Dietary biology of the tawny owl

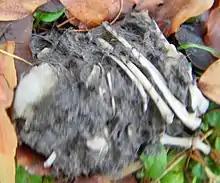
A partially dissected pellet of a tawny owl.

The tawny owl ("Strix aluco") is an opportunistic and generalized predator. Peak hunting activity tends to occur largely between dusk to midnight, with owls often following an erratic hunting pattern, perhaps to sites where previous hunts were successful. When feeding young, hunting may need to be prolonged into daylight in the early morning. Based on hand-reared young owls that re-released into the wild, hunting behaviour is quite innate rather than learned. Normally this owl hunts from a perch. Perching bouts usually last from about 8 to 14 minutes depending largely on habitat. Tawny owl's hunting from a perch or pole can recall a buzzard and the two take similar prey sizes as well. However, high initial speed and maneuvering among trees and bushes with great dexterity may allow it to surprise relatively large prey, more like a goshawk. The tawny owl is capable of lifting and carrying off in flight individual prey weighing up to at least . Their middle talon, the most enlarged claw on owls, measures an average of . While not as large as those of the Ural owl, the talons are extremely sharp, stout and quite decurved. The claws are considered to be visibly more overdeveloped than those of other European mid-sized owls and the footspan including the claws is somewhat larger as well, at an average of about . The hunting owl often extends its wings to balance and control prey upon impact. Alternatively, this species may hunt from flight. This occurs from over the ground, often over open habitats such as bushes, marsh or grassland, forming a quartering or zigzag pattern over the opening. During these flights they cover about before changing direction. Hunting from flight was surprisingly prevalent in a Swedish study of two radio-tagged birds, with 34% of study time spent hunting from flight while 40% of the study time was spent on hunting from a perch. In a similar study in England, less than 1% of time was spent hunting from flight. In a more deliberate variation of hunting from flight, the hunting owl may examine crags and nest boxes or also hover around prey roosts. In the latter type of hunts, the tawny owls may strike branches and/or beat their wings together in front of denser foliage, bushes or conifers in order to disturb and flush prey such as small birds and bats, or may dive directly into said foliage. Hovering has also been recorded in differing circumstances, including one incidence of an owl hunting a small bird that was caught on the wing after a hovering flight. Tawny owls have also taken bats on the wing as well (such as ones snatched from near streep lamps when attempting to hunt themselves) and have been seen to hawk large, relatively slow-flying insects such as some beetles and moths in flight. Caterpillars may too be taken from trees. Usually these hunting variations are correlated with poor weather hampering the capture of preferred prey. Tawny owls eat worms with relative frequency, as they often hear them apparently from below the surface and snatch them up from shallow dirt or below leaf litter. Their worm-hunting style recalls worm hunting techniques by most other birds and they were recorded to eat 0.39 worms per minute during an hour of observation in England and were sometimes seen to feed on worms during daylight. Other hunting from the ground has been observed, often of insects such as beetles, but tawny owls have also been reported to "leap" upon from a ground vantage point in order to capture a vole, quite like foxes often do. There are now many accounts of tawny owls feeding on carrion from a wide range of sources, including hares, rats, sheep, and trout.